Esmond Romilly

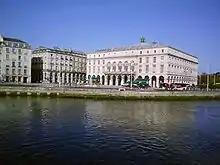
The Civic Hall, Bayonne

As a cover story to explain her departure, Mitford invented an invitation to visit friends in Austria. The pair departed from England on 8 February. They reached Bayonne, on the French-Spanish border, and after a tense wait for Mitford's visa, they took a cargo boat to Bilbao.